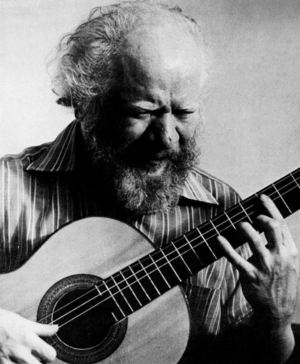
Severino Dias de Oliveira, plus connu sous le nom de Sivuca, né à Itabaiana, le 26 mai 1930, et mort à João Pessoa, le jeudi 14 décembre 2006, est un multi-instrumentiste, chef d'orchestre, arrangeur, compositeur, orchestrateur et chanteur brésilien.